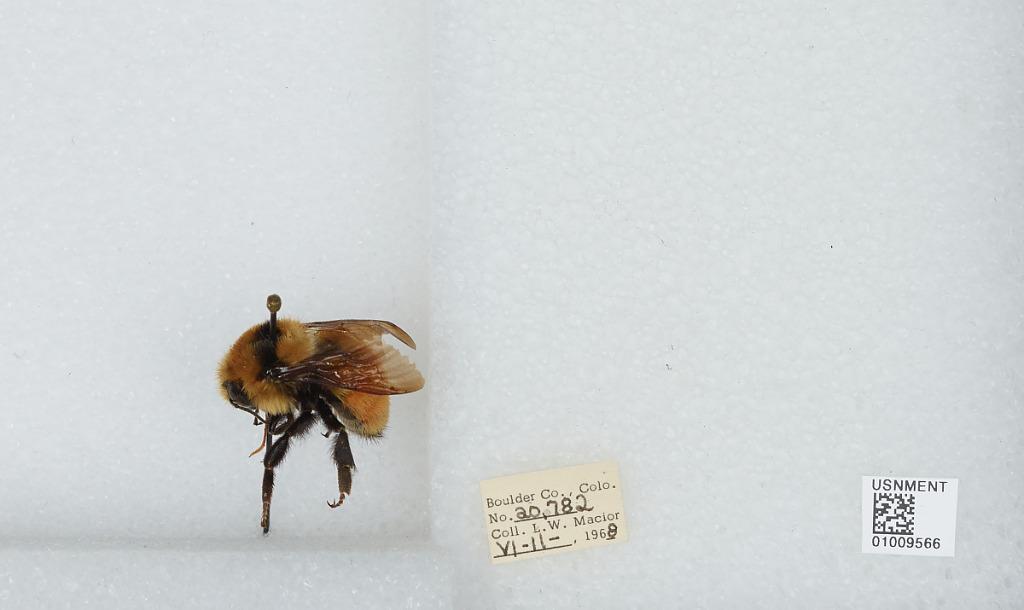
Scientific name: Bombus (Pyrobombus) huntii Greene
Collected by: L. Macior
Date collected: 1968-6-11
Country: United States
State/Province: Colorado
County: Boulder
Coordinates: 40.09, -105.36